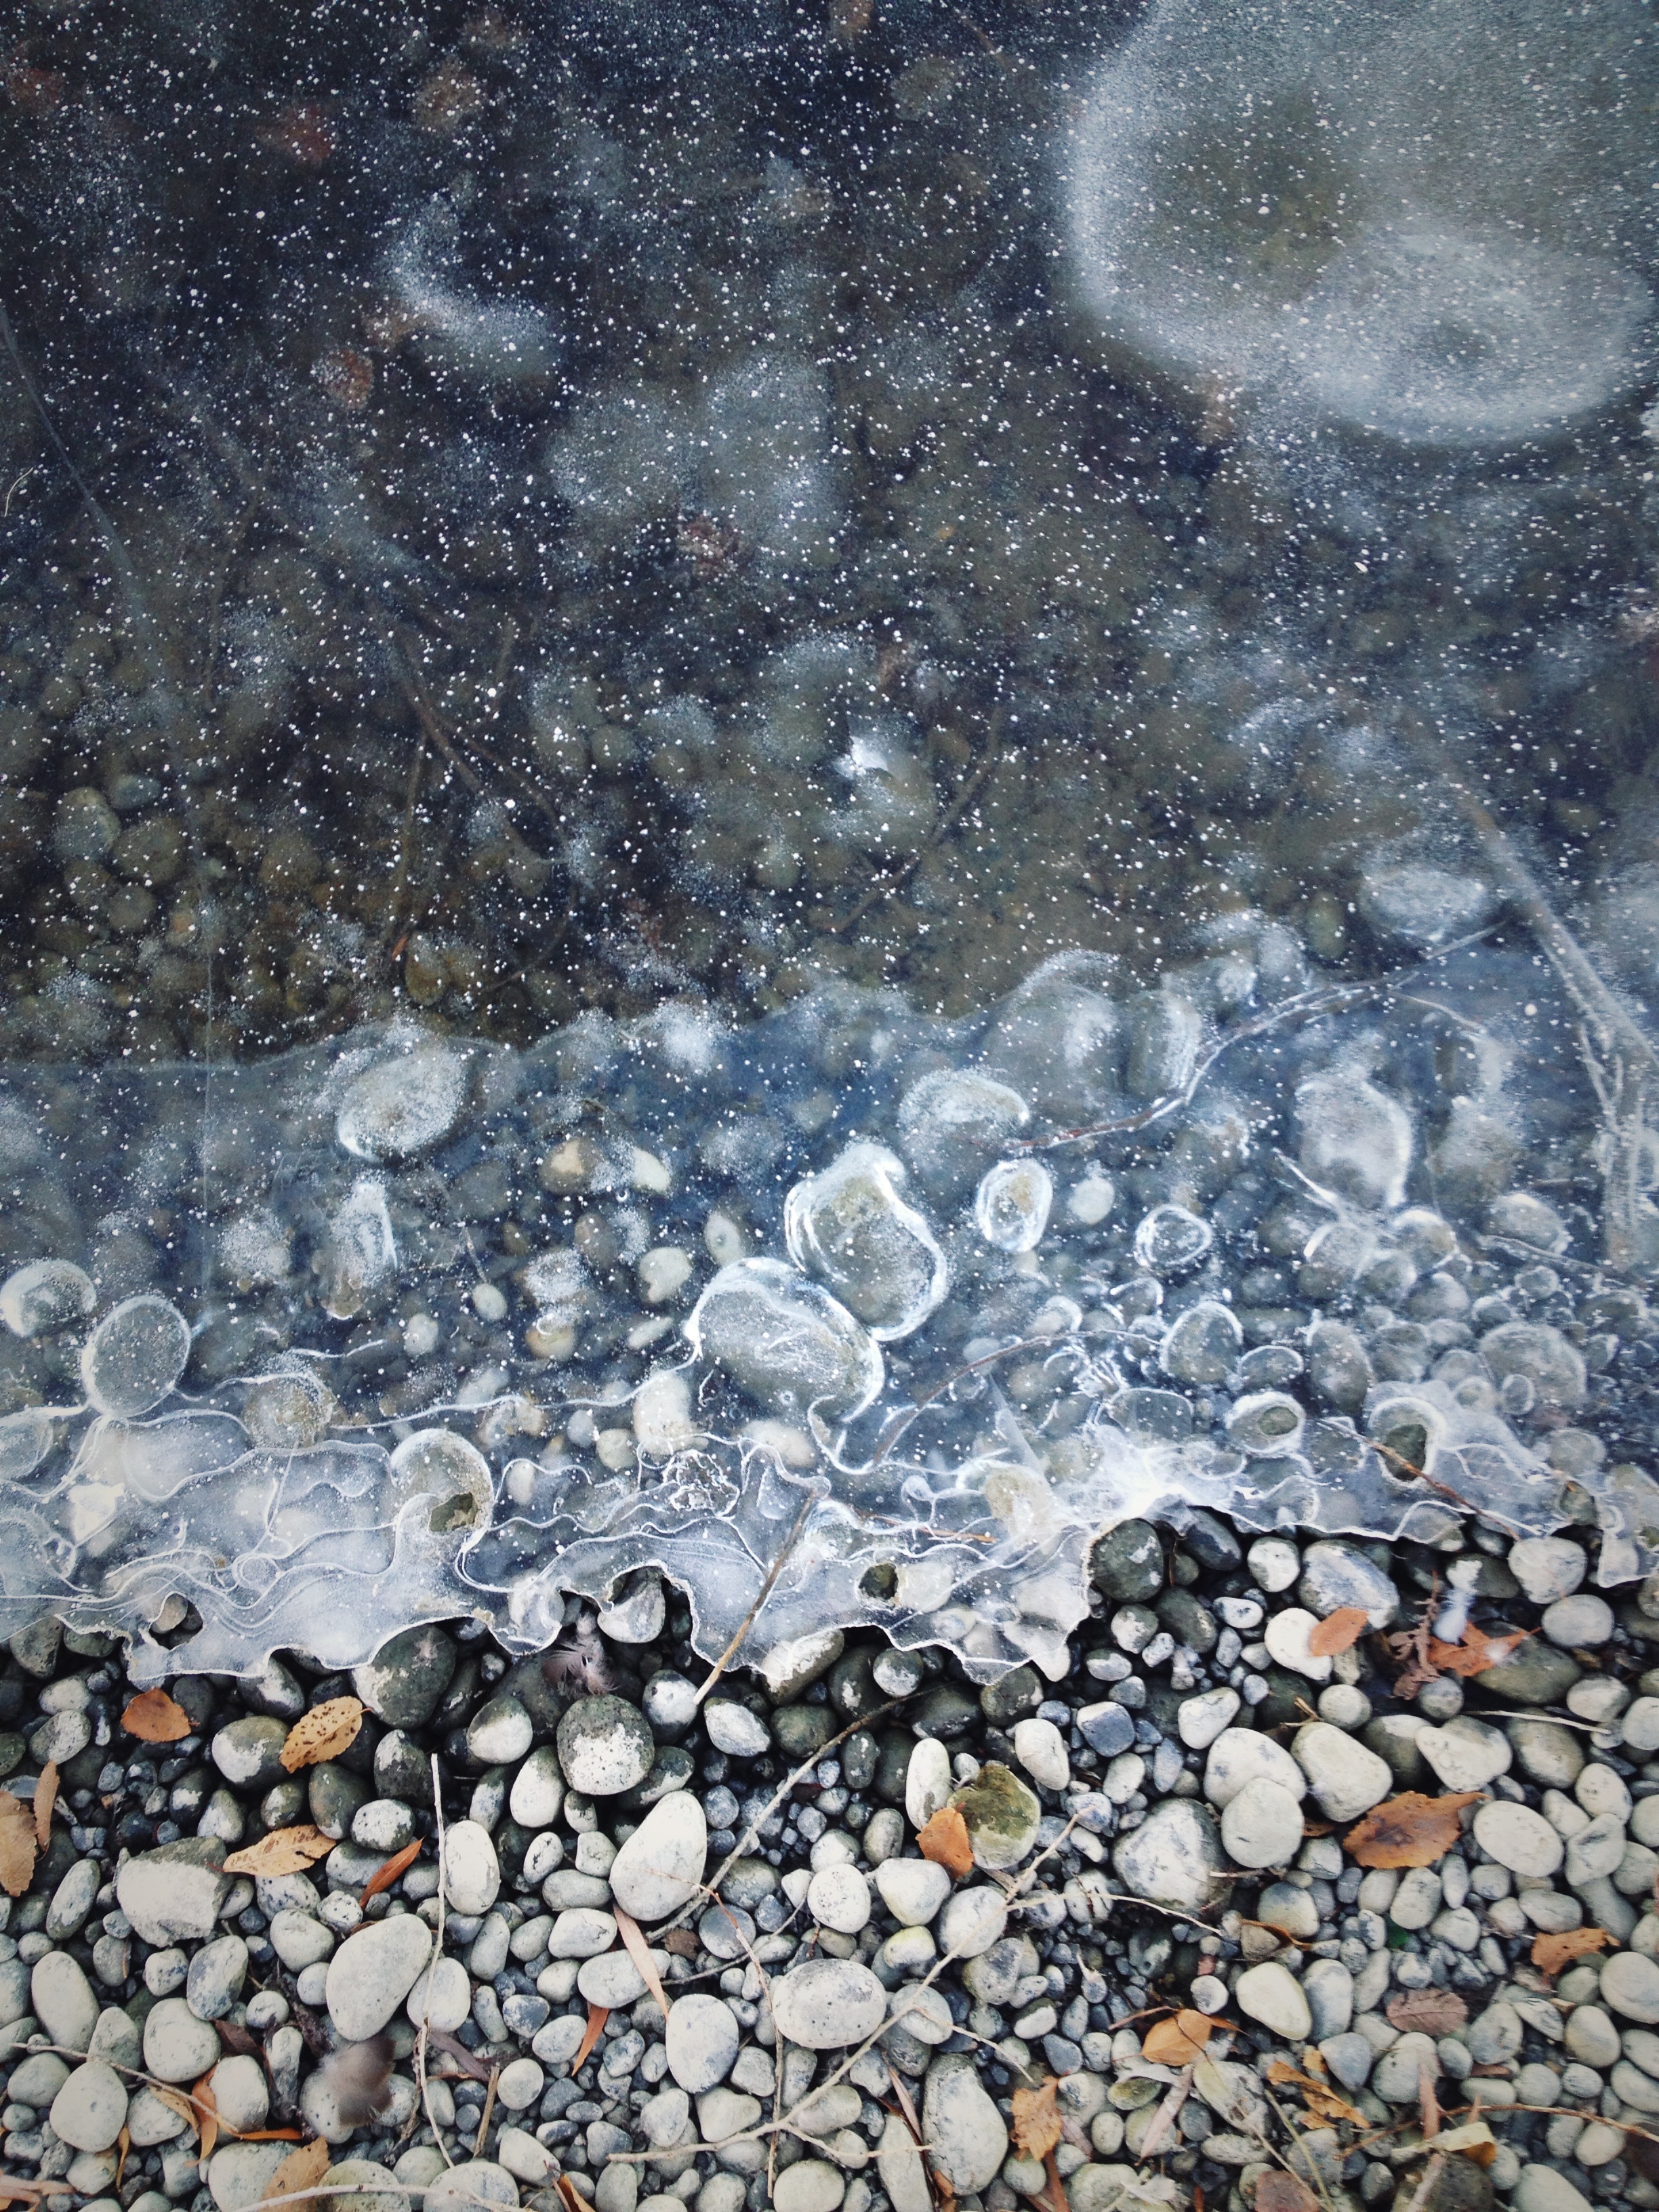
water, rock, texture, stone, ice, reflection, pebble, material, art, road surface